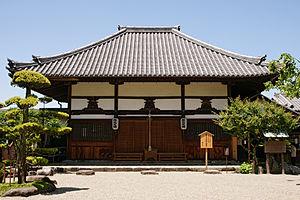
Les sites historiques du prince Shōtoku sont un groupe de 28 temples bouddhistes au Japon liés à la vie du prince Shōtoku.